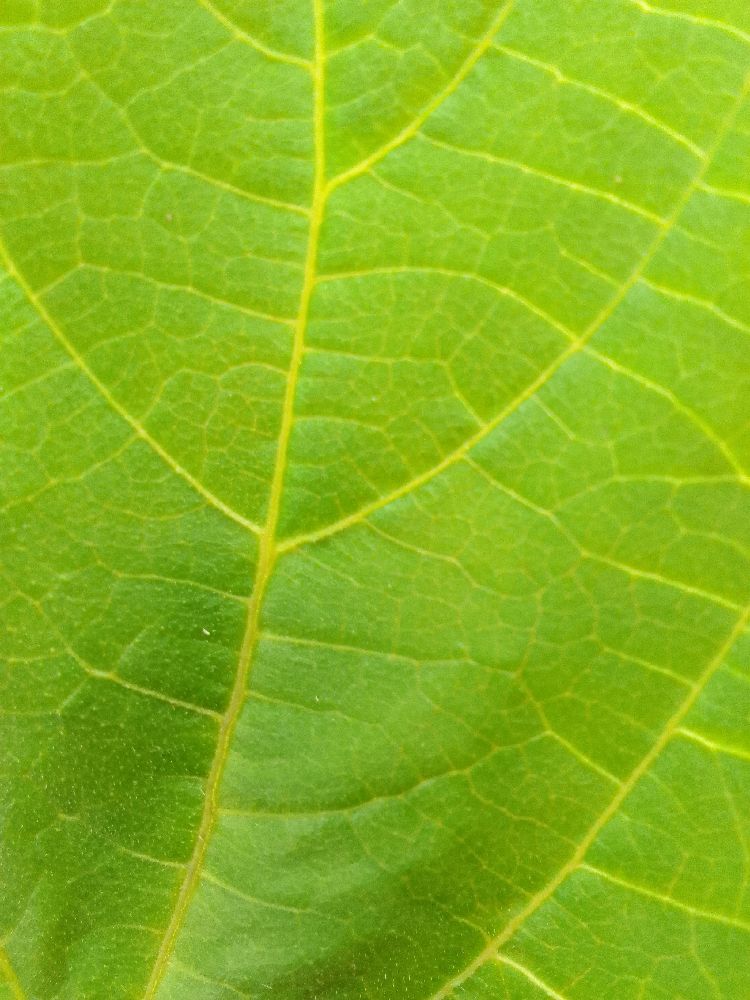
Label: healthy